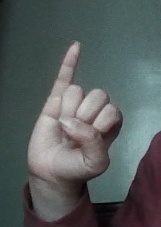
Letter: meem